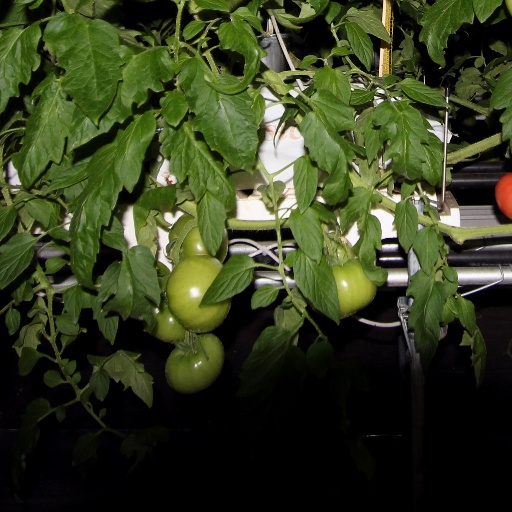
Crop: tomato